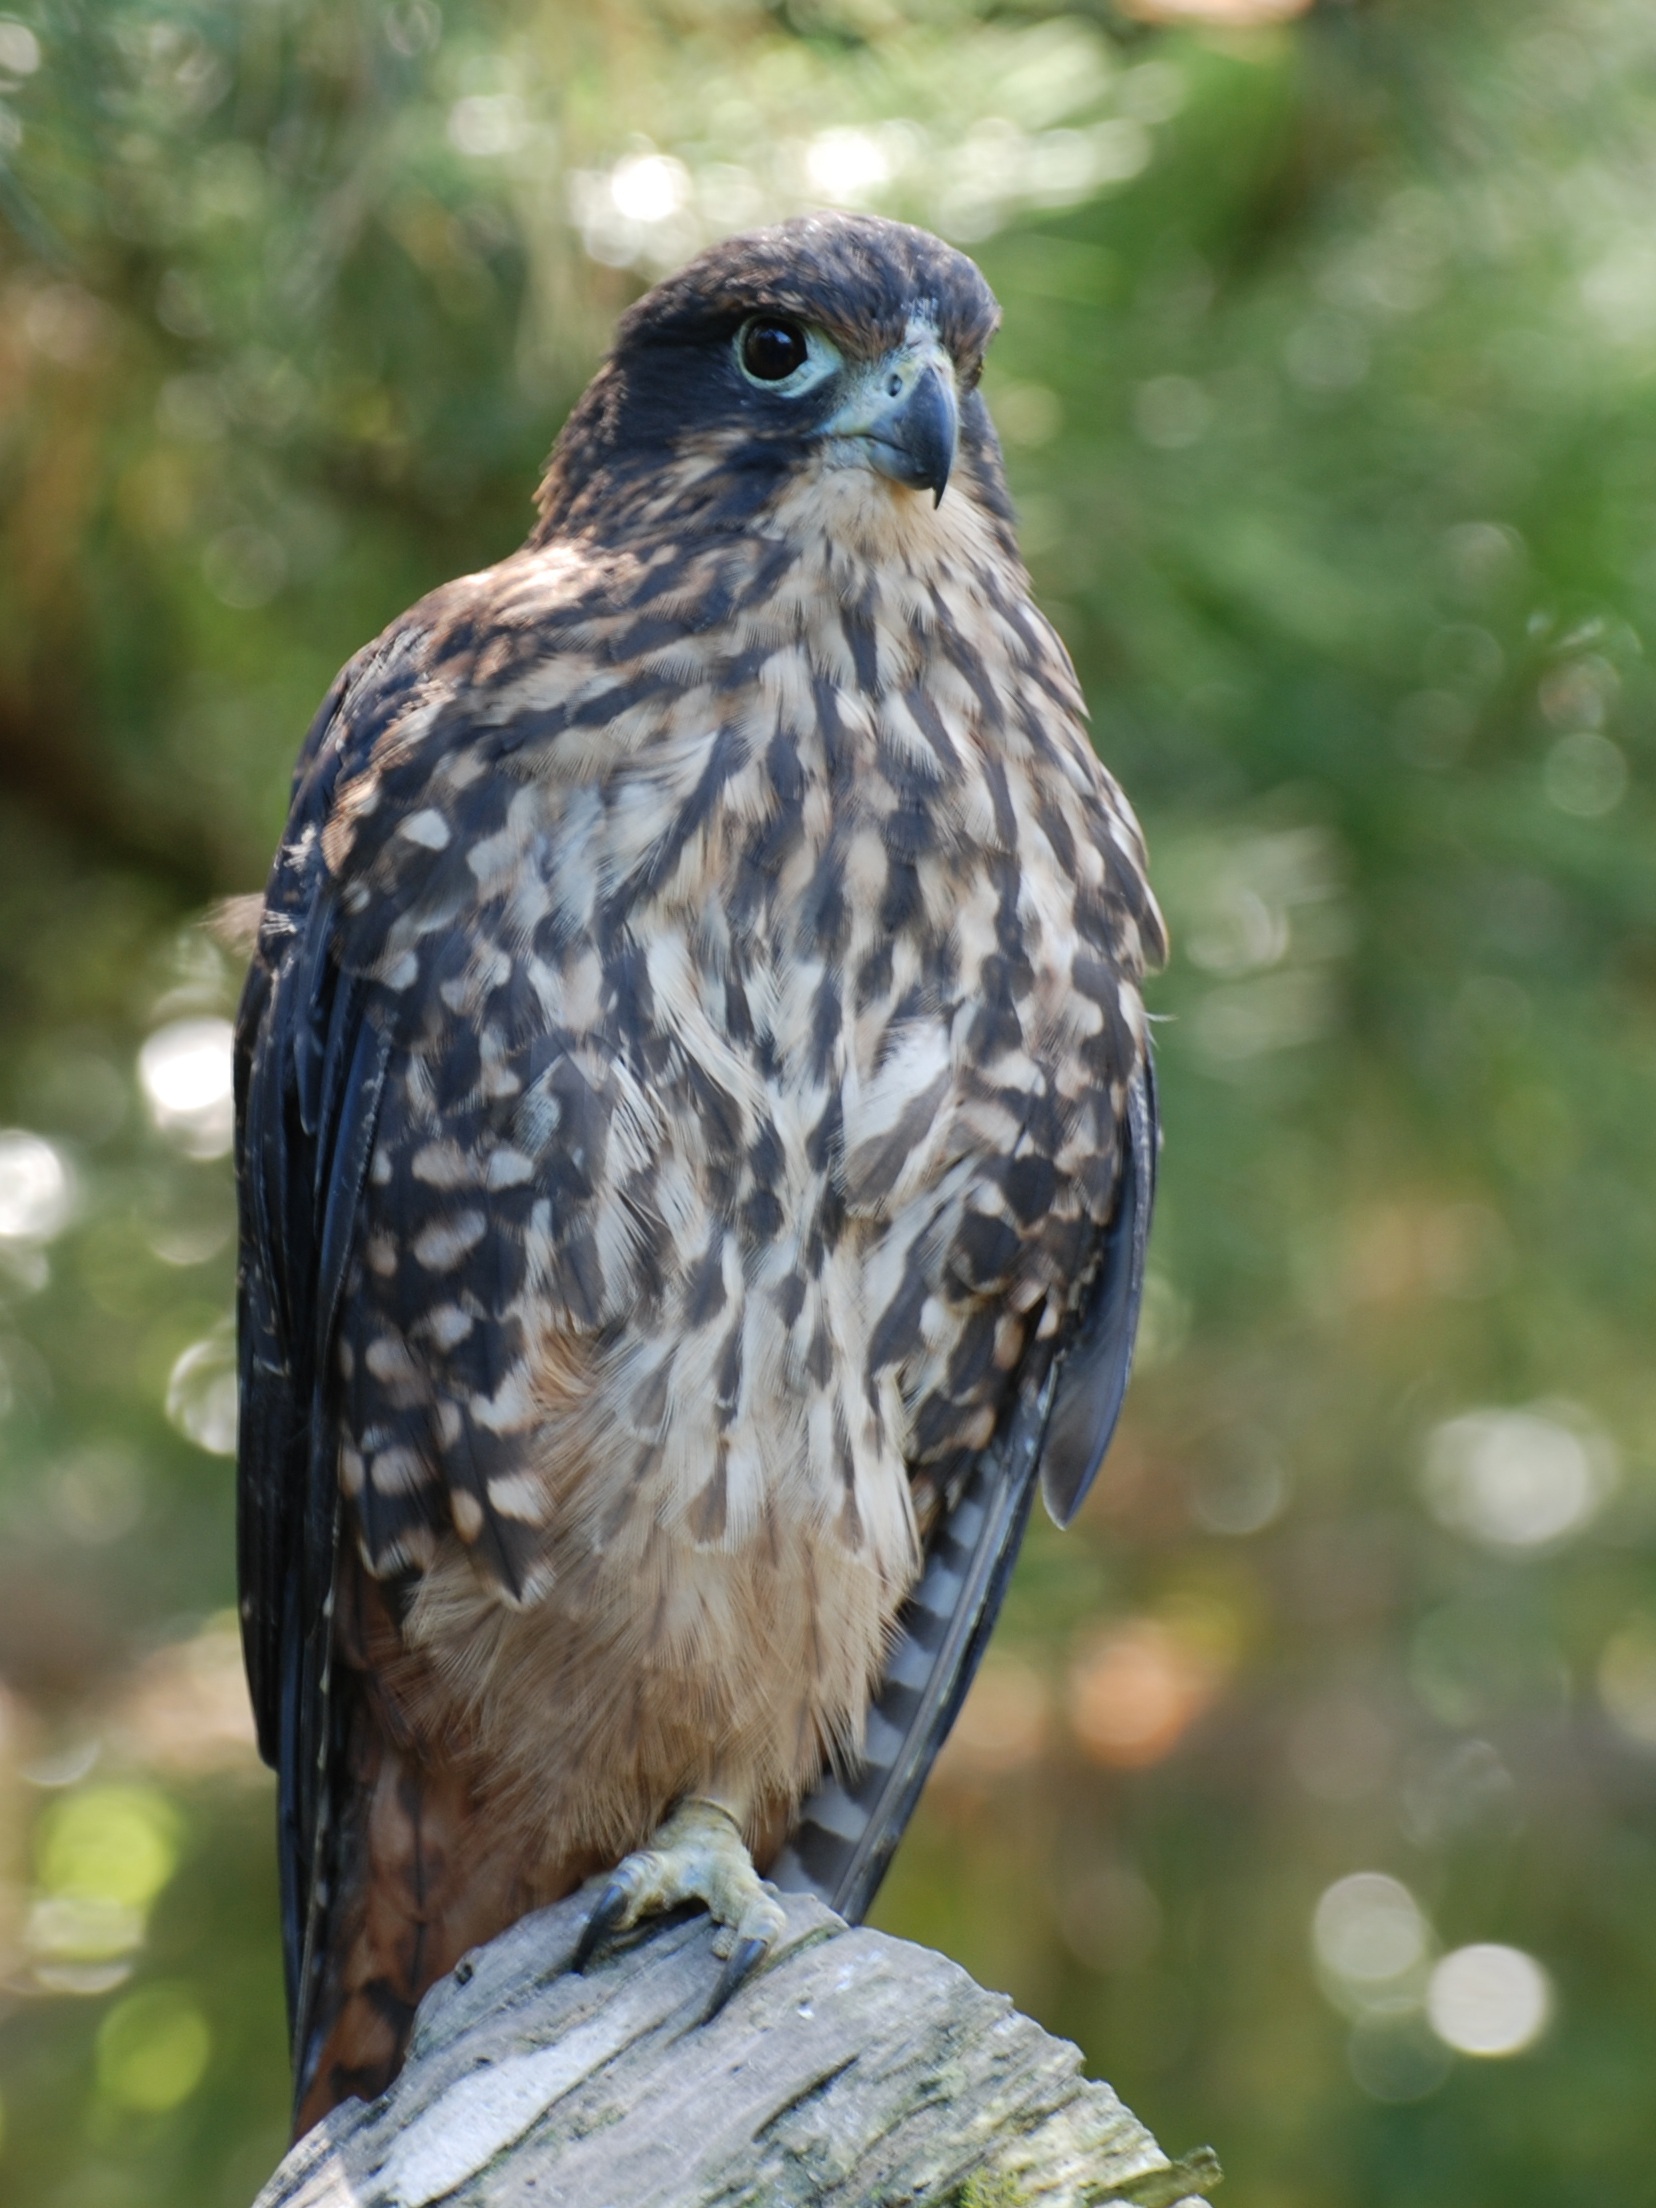
nature, bird, wing, looking, wildlife, portrait, beak, hawk, owl, fauna, raptor, majestic, bird of prey, outdoors, vertebrate, hunter, falcon, buzzard, perched, accipitriformes